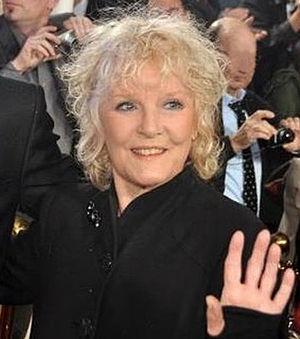
Mani Hoffman et Petula Clark à l'enregistrement de Champs-Elysées.
Petula Clark, née le 15 novembre 1932 à Epsom, est une chanteuse, compositrice et actrice britannique.